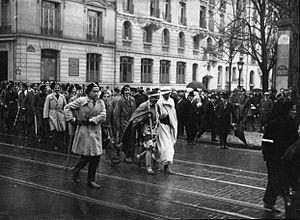
Le monôme des étudiants parisiens le Mardi Gras.
Le monôme est une manifestation étudiante française qui peut être aussi bien festive que démonstrative en fonction des établissements et des occasions.